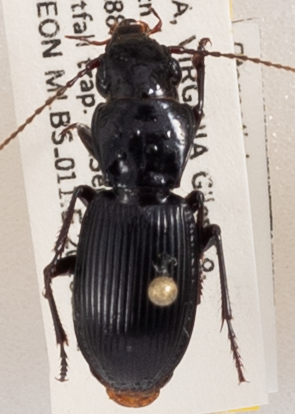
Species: Pterostichus rostratus
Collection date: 2018-09-11
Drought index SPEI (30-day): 0.396
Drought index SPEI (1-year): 0.828
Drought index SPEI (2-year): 0.988